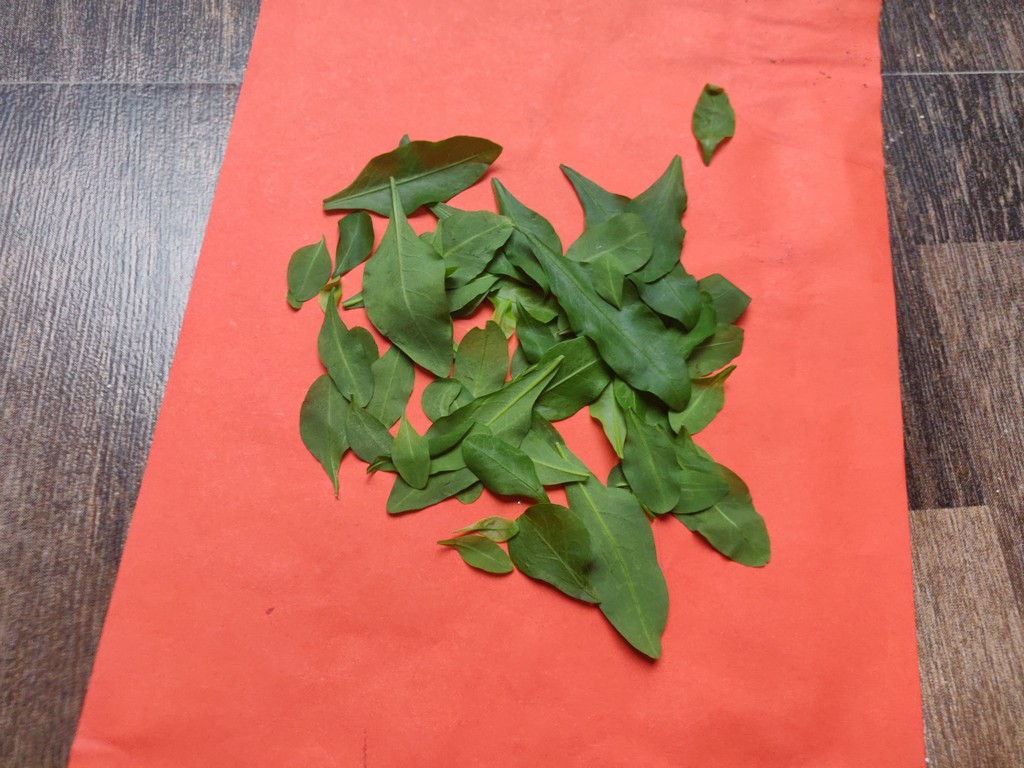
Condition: Healthy
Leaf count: multiple
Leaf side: unknown